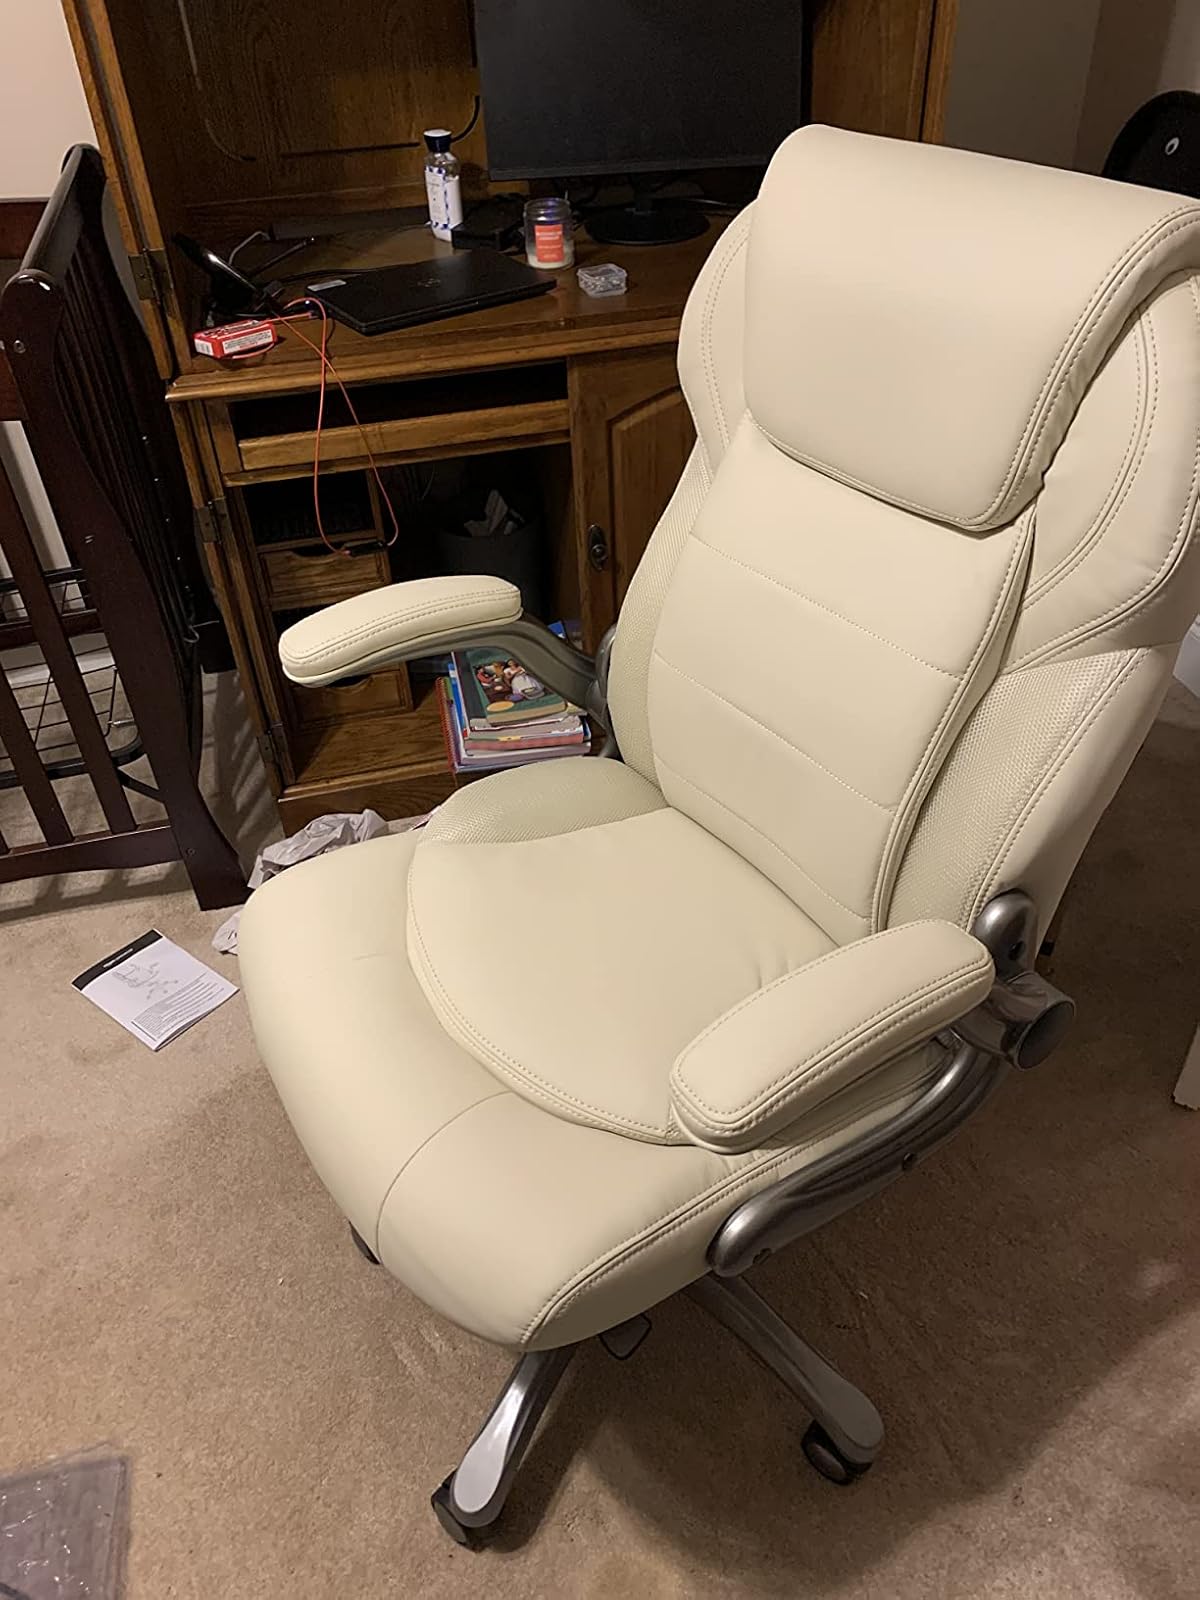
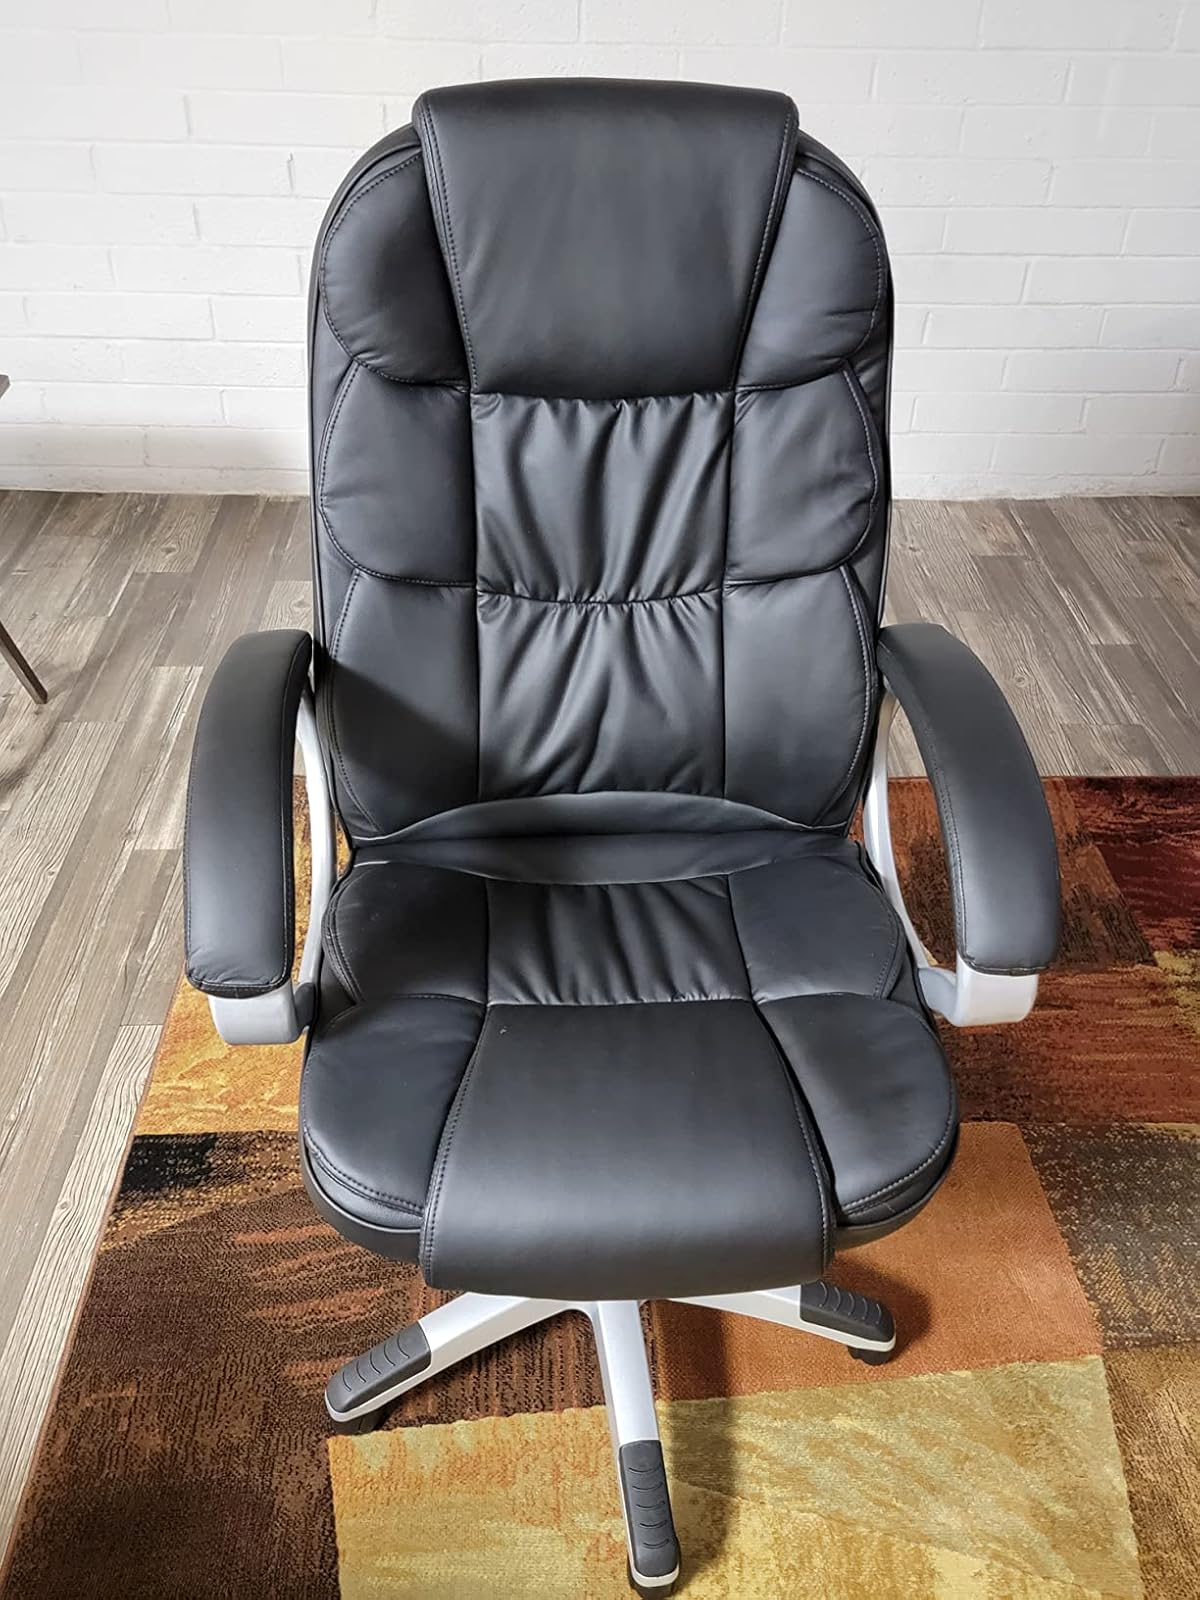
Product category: items_chair
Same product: no